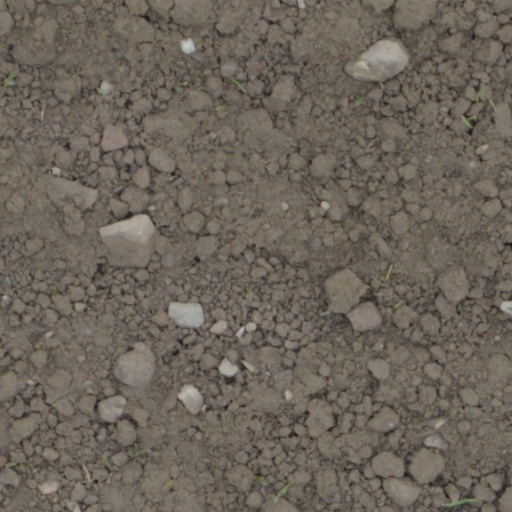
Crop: wheat